KMAV-FM

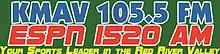
Former logo

Notable programming includes hourly updates from CBS News and periodic updates from the Dakota News Network and Red River Farm Network. During the school year, the station features "Comet Radio" which consists of different shows from students and staff from Mayville's local college, Mayville State University. It airs on Wednesdays during the school year 4:00-6:00pm.